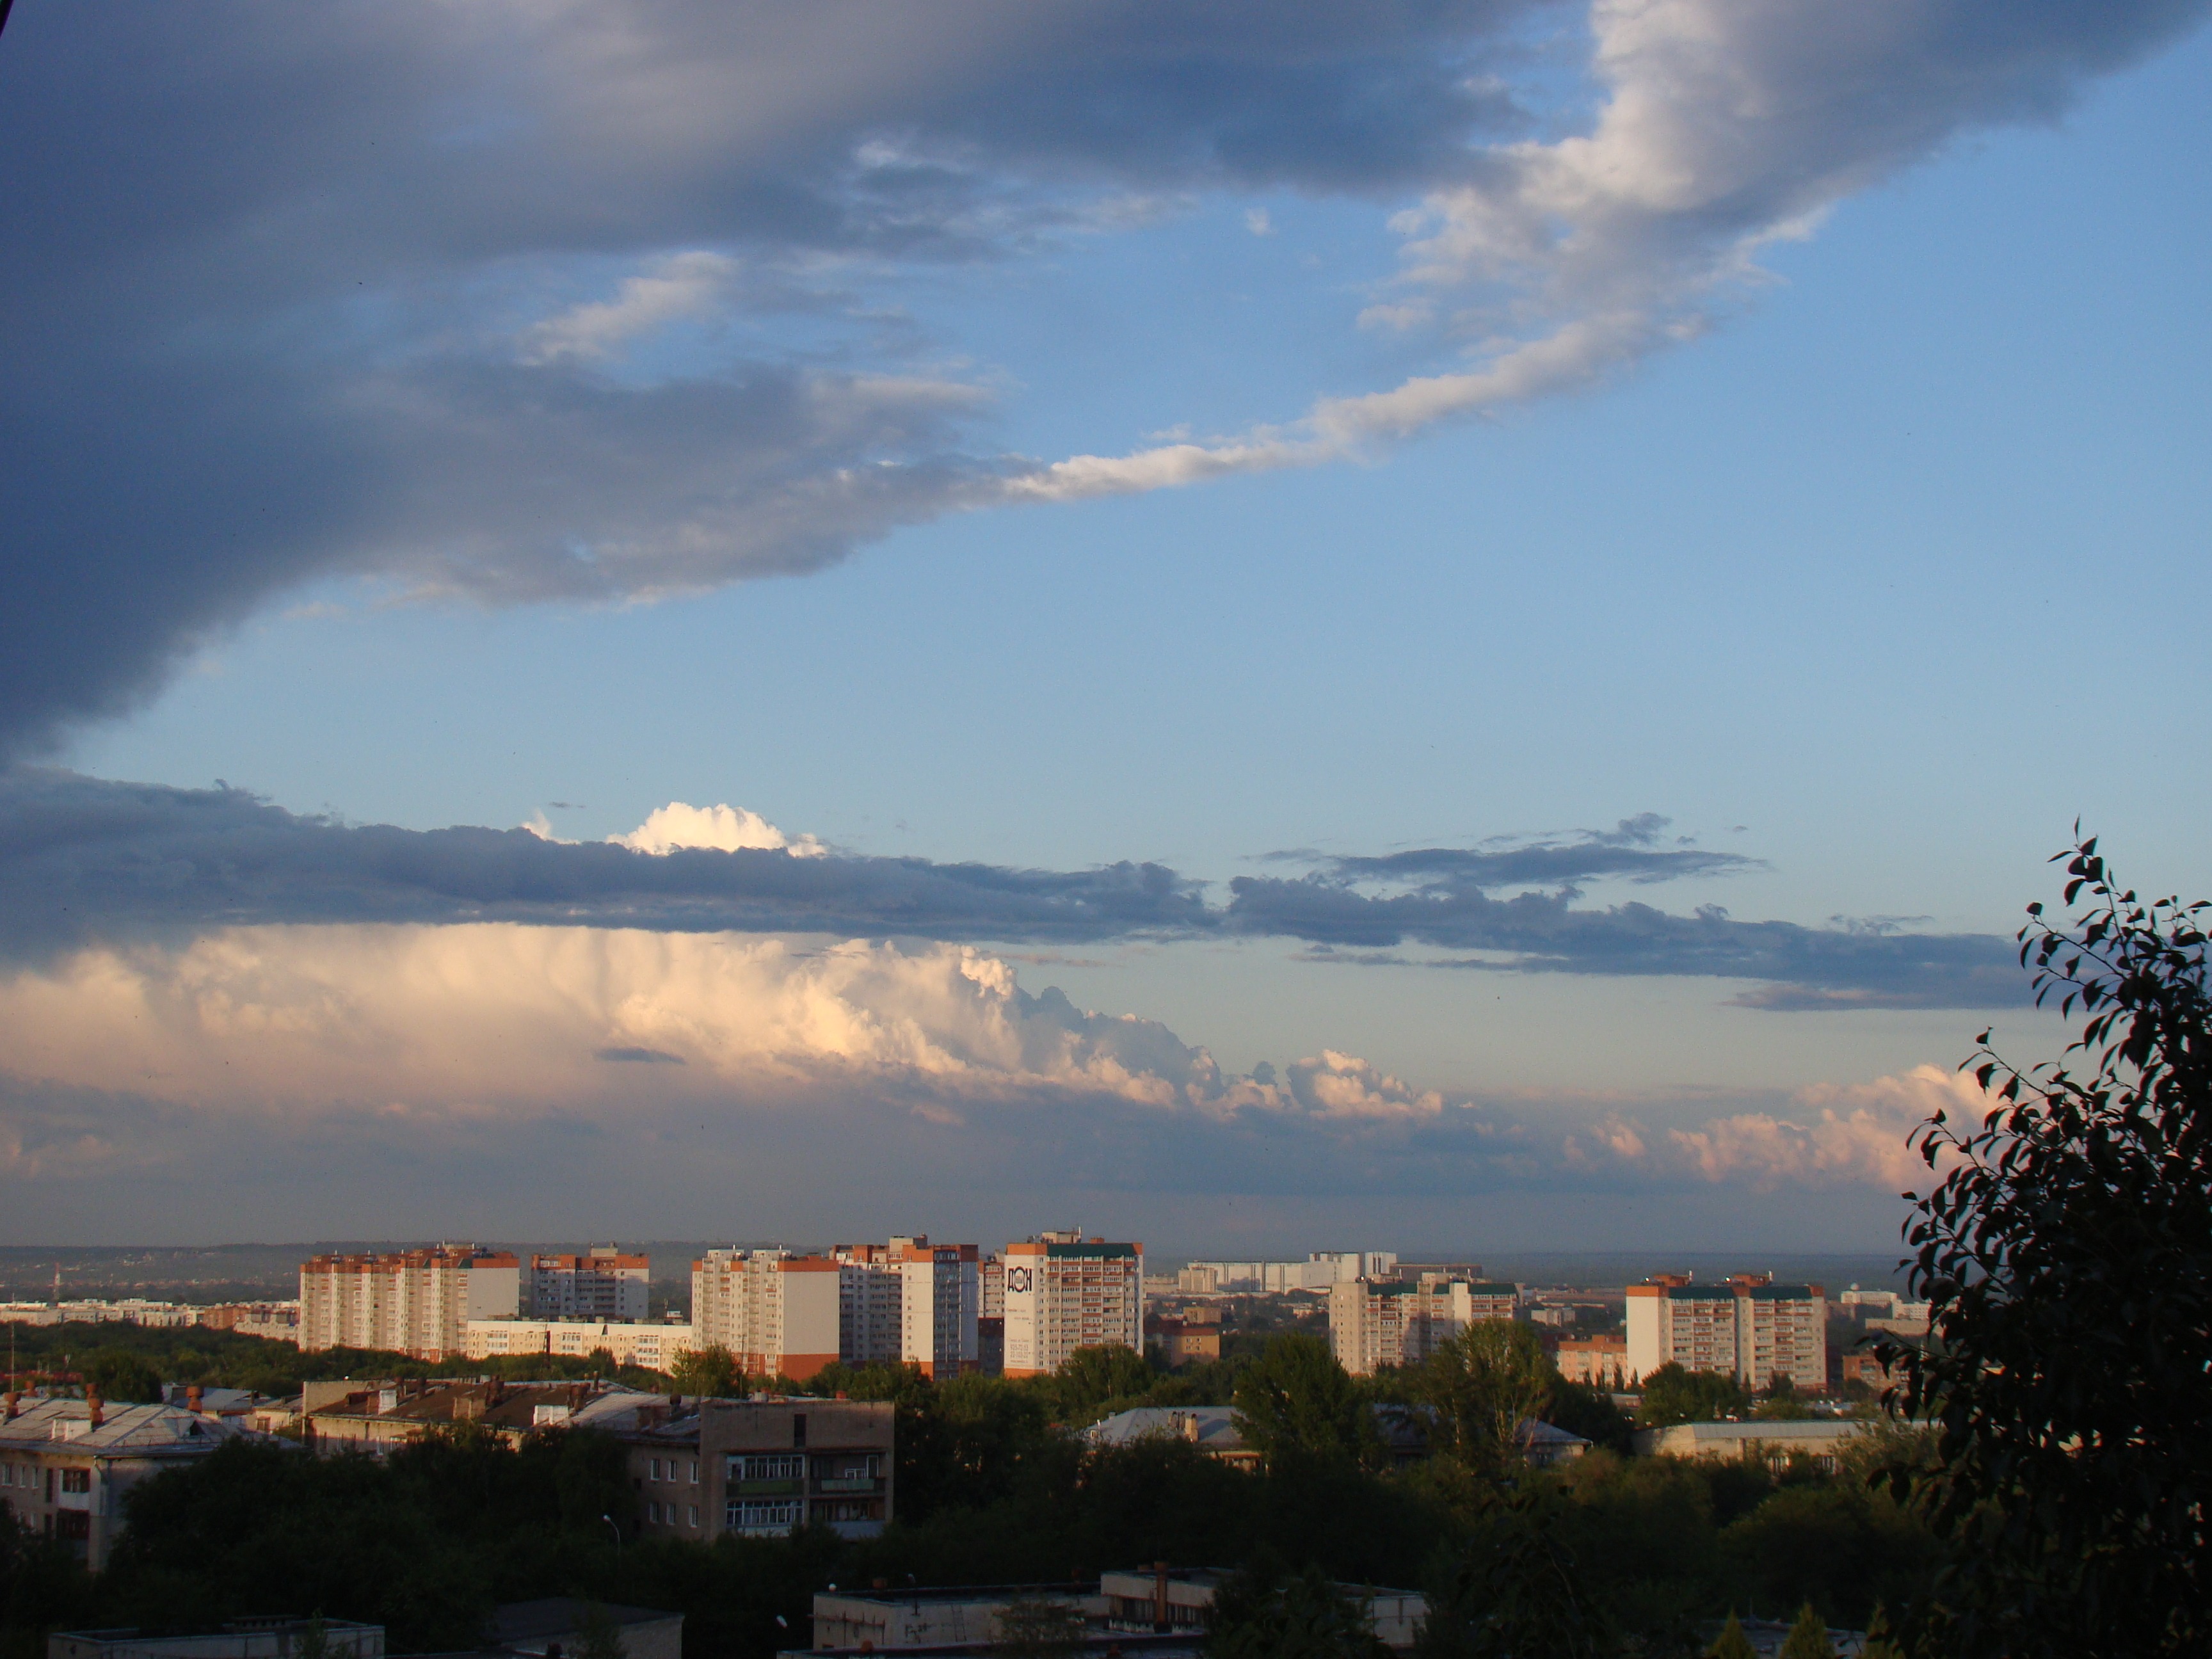
horizon, cloud, sky, sun, sunset, skyline, sunlight, morning, dawn, city, cityscape, dusk, evening, reflection, weather, shadow, clouds, after the rain, meteorological phenomenon, atmosphere of earth